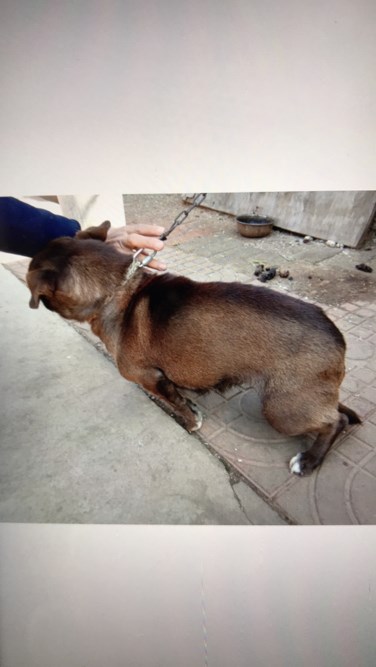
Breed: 3336-n000121-chinese_rural_dog